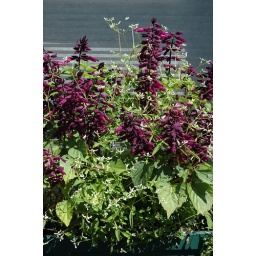
flowers in window box